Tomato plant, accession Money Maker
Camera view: horizontal (90 deg, fisheye); turntable rotation: 180 degrees
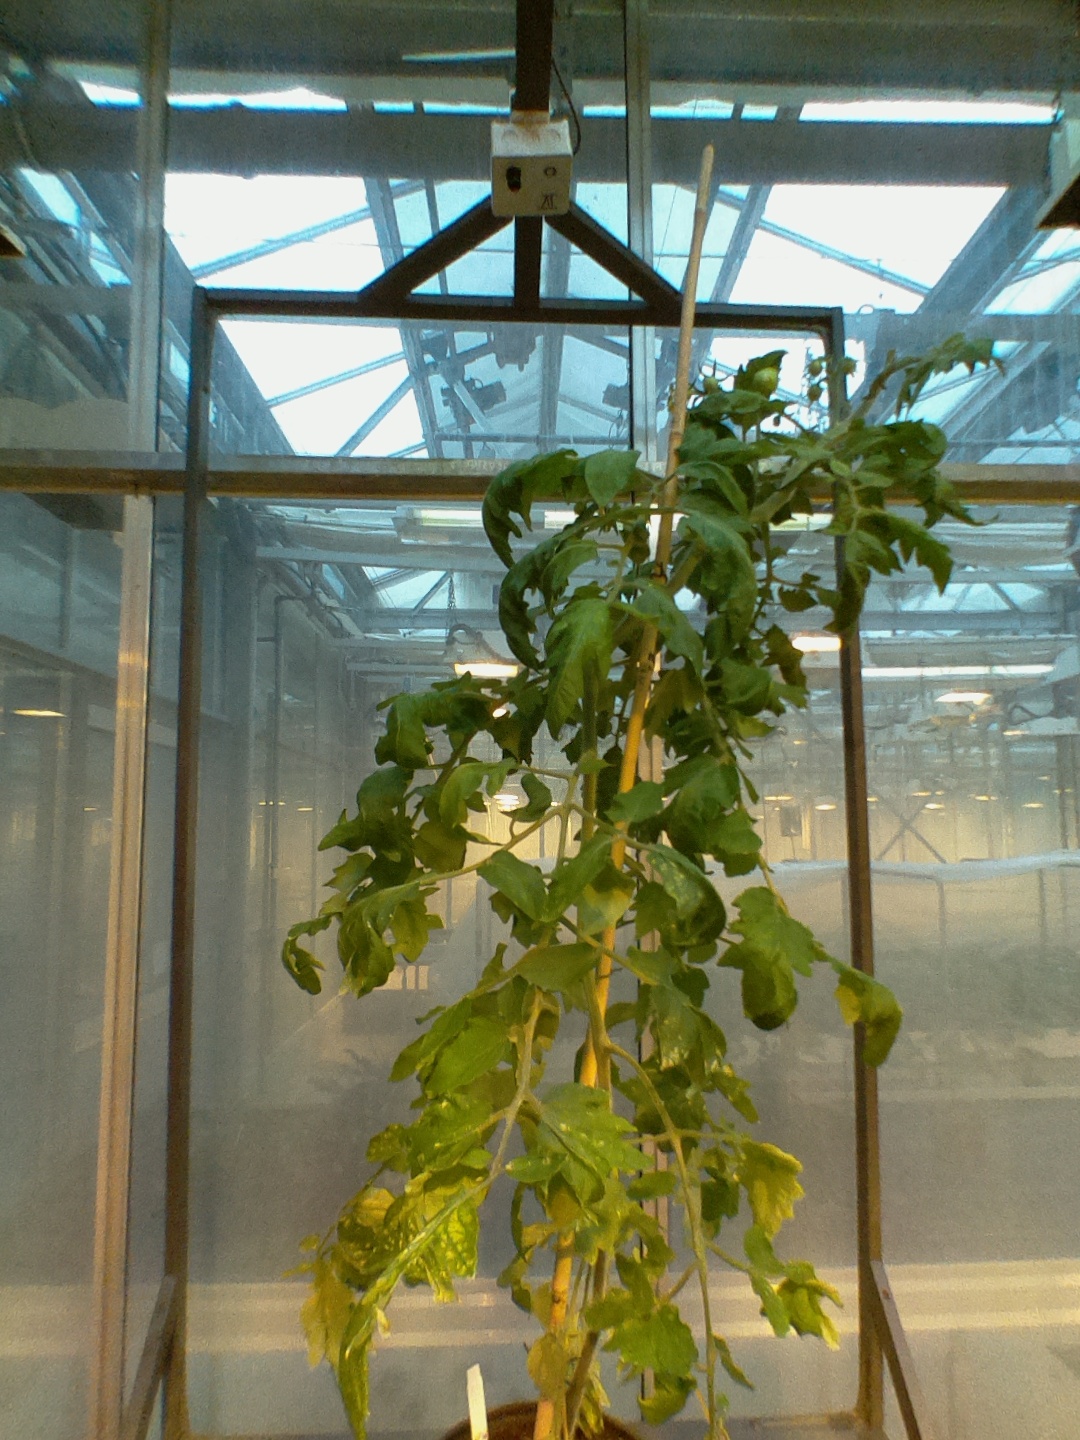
BBCH growth stage 70: Fruits at the main stem or branches visibles